Princess Isabella of Parma

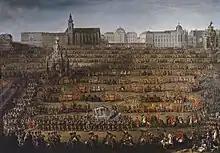
Countless carriages and horsemen are marching in front of a Viennese landscape.

The family policy of Maria Theresa, Holy Roman Empress was intended to strengthen the relationship between the Bourbons and the Habsburgs. Influenced by Madame de Pompadour, Louis XV decided to shift alliances and join Austria against Britain and Prussia in the Diplomatic Revolution. The Empress' eldest son, Joseph, was unenthusiastic about marriage because of his low opinion of women, and relied on the advice of his mother in choosing a bride. His betrothal to Isabella's cousin, Maria Luisa of Spain, was broken off with the excuse that he had fallen in love with Isabella, although the decision was a political one made by his mother. On the bride's side, negotiations were led by Madame Infante. The contract was finalised in the summer of 1759 in Versailles. Shortly after, aged thirty-two, Madame Infante died of smallpox, devastating her daughter. Isabella might have become convinced at this time that she was to die within four years. She was reported to repeatedly say that she would die before turning twenty-two.